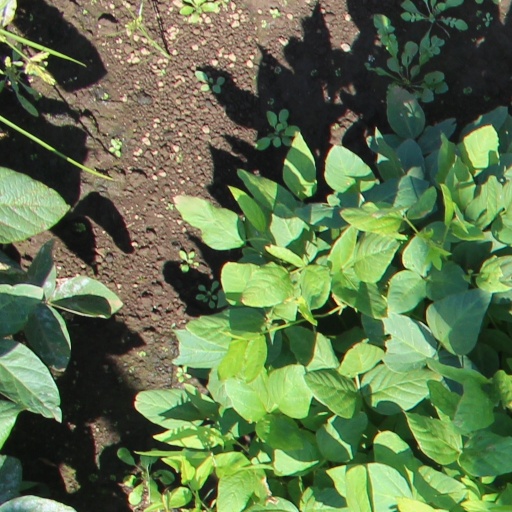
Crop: soybean